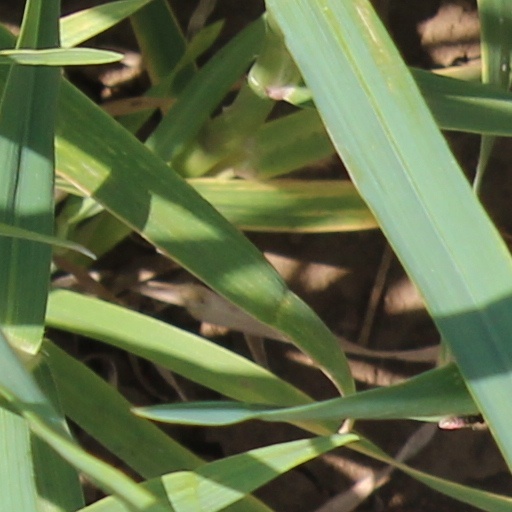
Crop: wheat